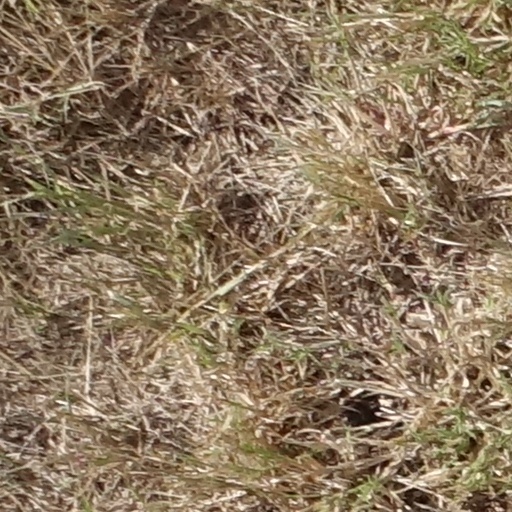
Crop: sorghum